Bill Forster (footballer)

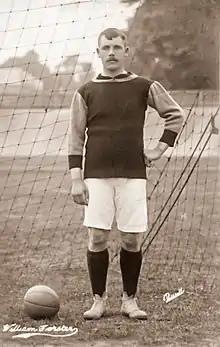

William Allison Forster (1879 – 28 October 1962) was an English professional footballer, who played for Sheffield United, Crystal Palace and Grimsby Town.